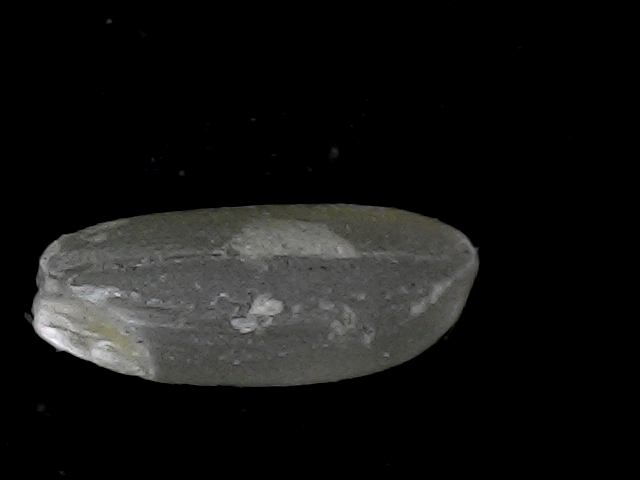
Rice variety: BD93